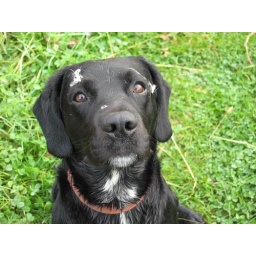
The white flecks above Cole's eyes are from the reeds in the water in which he's been swimming.